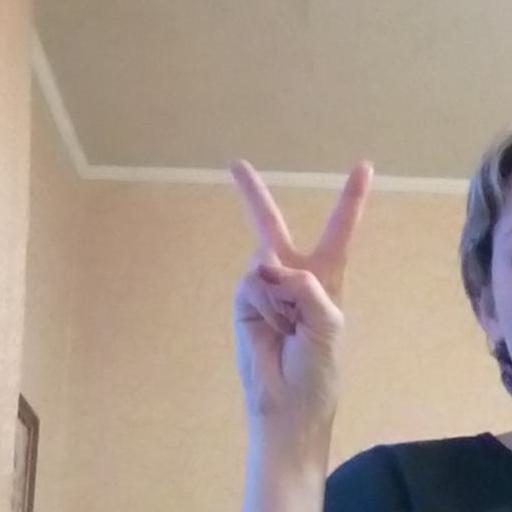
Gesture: peace